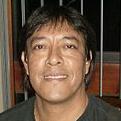
Age: 52